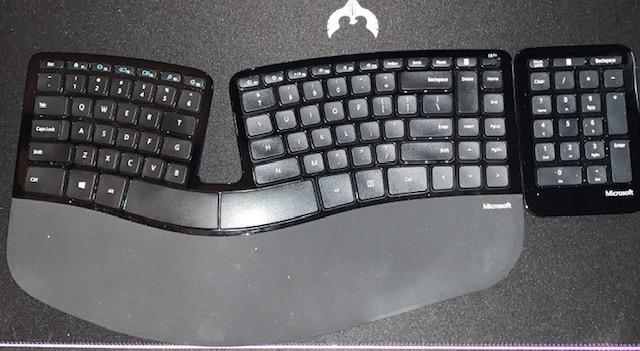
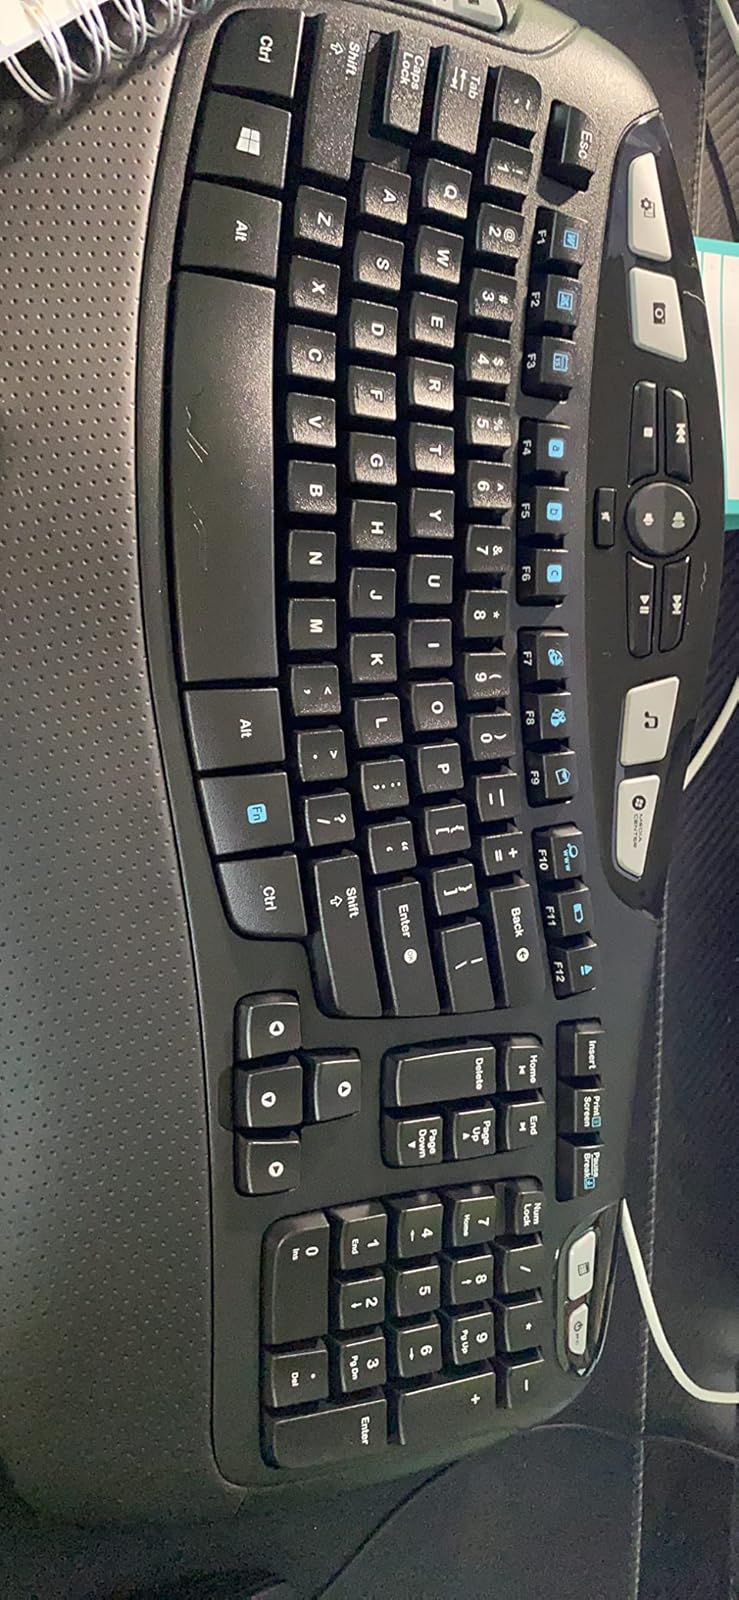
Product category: keyboard
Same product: no